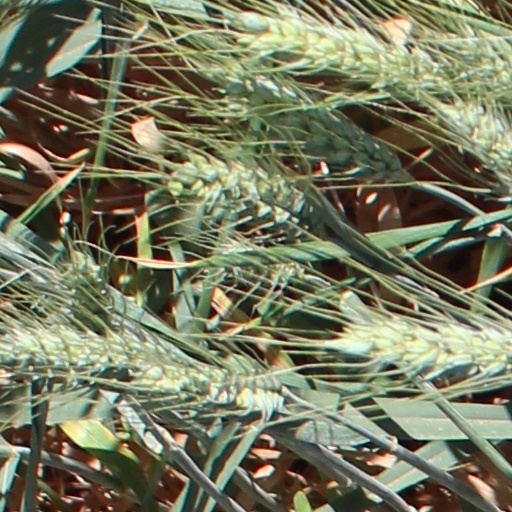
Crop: wheat